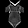
Label: T - shirt / top